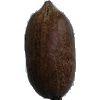
Label: nut_pecan